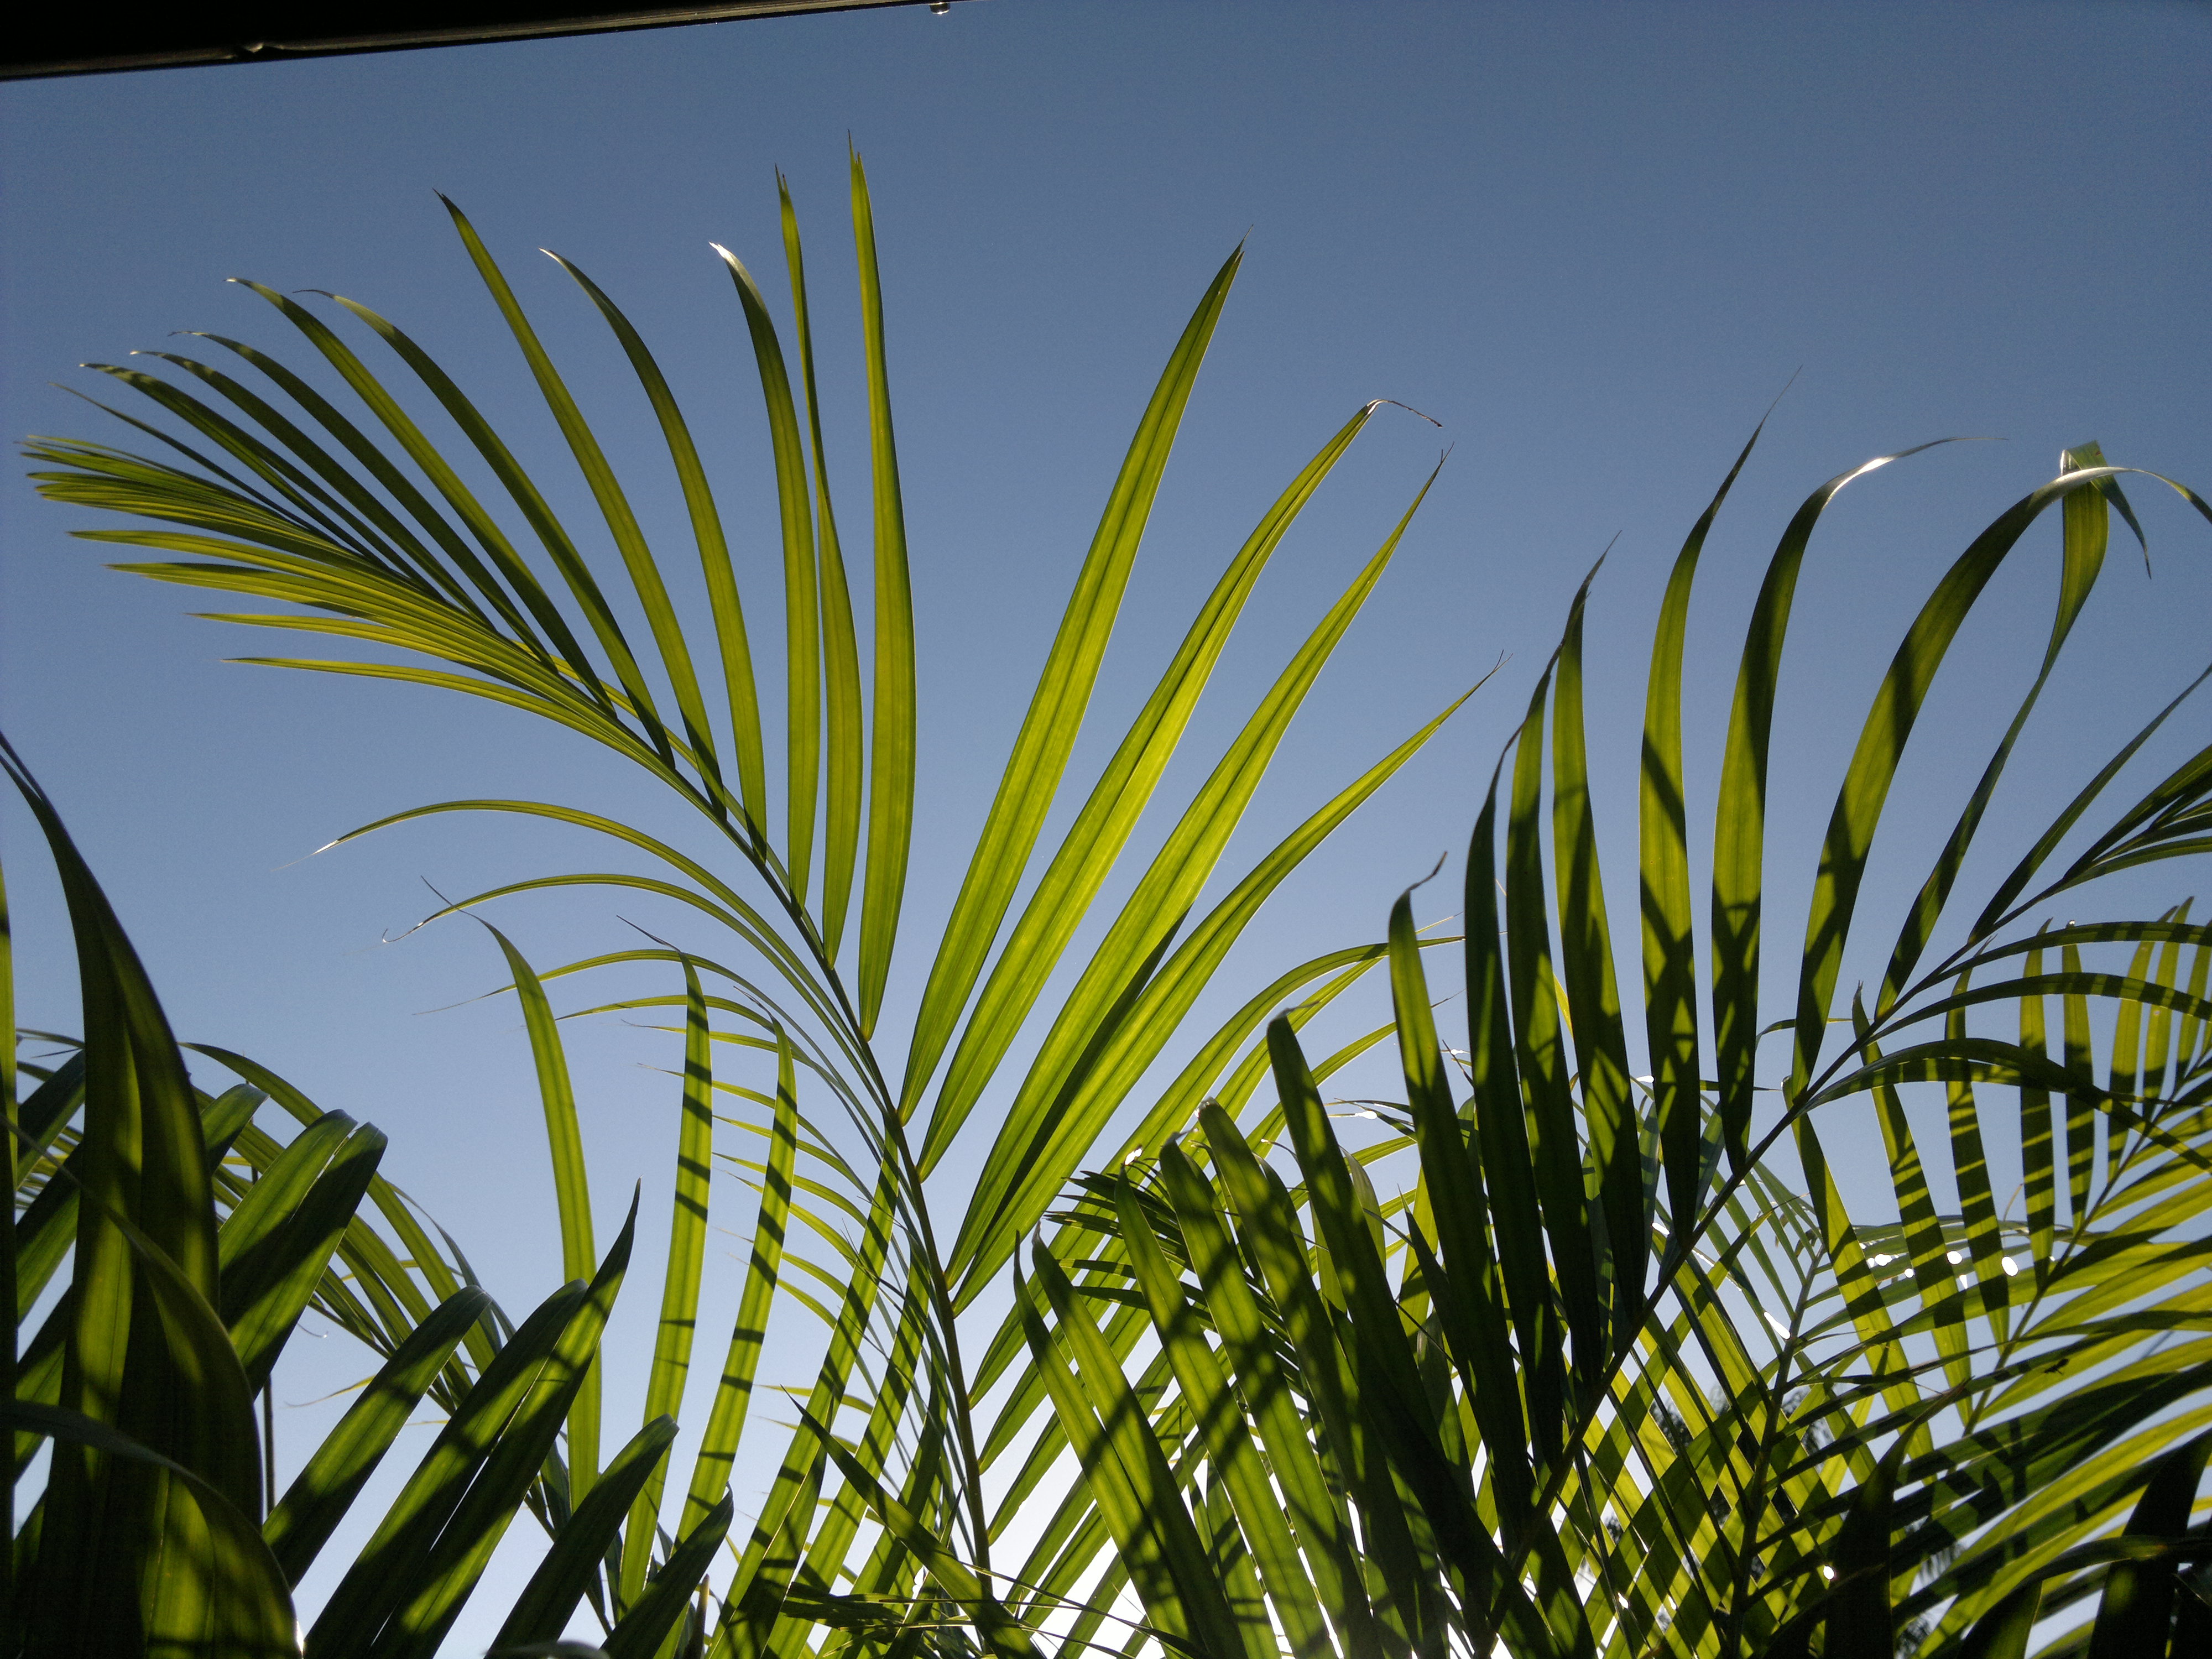
tree, grass, branch, plant, sunlight, leaf, flower, green, crop, macro, botany, flora, flor, plantas, argentina, misiones, tropics, ecosystem, flowering plant, grass family, woody plant, land plant, arecales, palm family